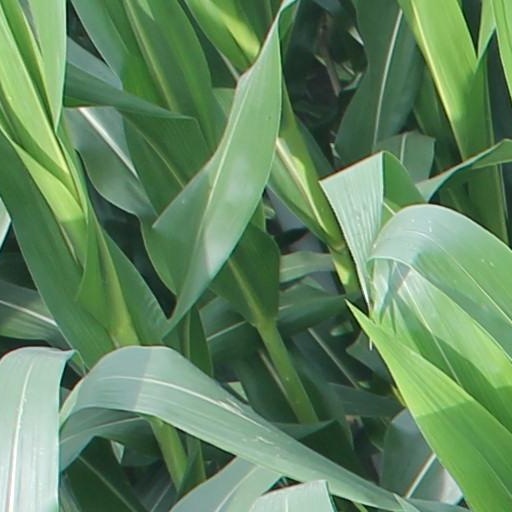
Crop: maize; corn